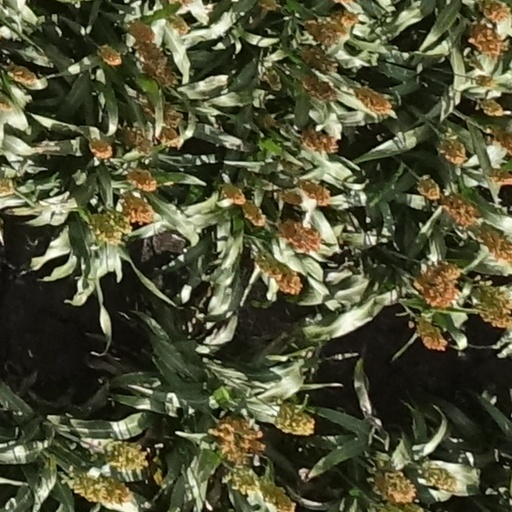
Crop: sorghum